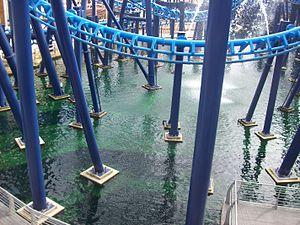
Infusion sont des montagnes russes inversées du parc Pleasure Beach, Blackpool, situé à Blackpool, dans le Lancashire, au Royaume-Uni. Il s'agit du Vekoma SLC 689 relocalisé de New Pleasureland Southport qui portait alors le nom Traumatizer.